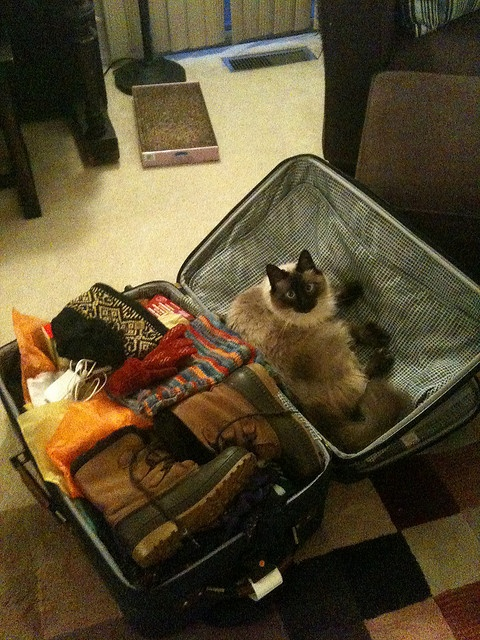
A packed suitcase sitting in the floor with a cat in it.
A siamese cat sitting in top of a piece of luggage.
A cat sitting in the lid of a packed suitcase.
A cat sitting inside a fully packed suitcase.
a cat sits in a person's suitcase as they are packing it